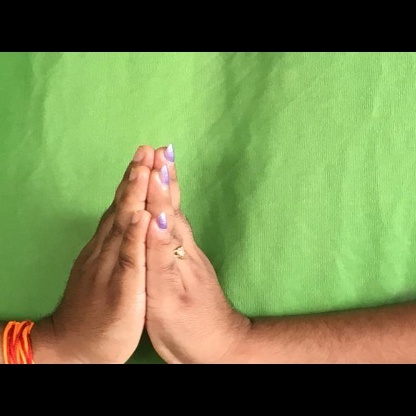
Mudra: Anjali